Paolo Kind

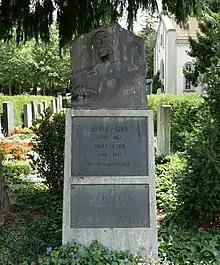
The grave of Kind, his father and another Adolf Kind (1888-1981) at the Daleu cemetery in Chur, canton of Grisons (Switzerland).

Paolo Kind (1880-1952) was an early Italian ski jumper and sports official.